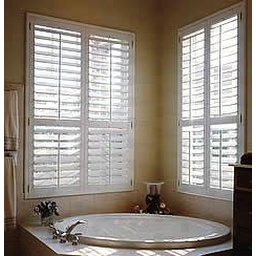
Double panels with divider bar in bathroom